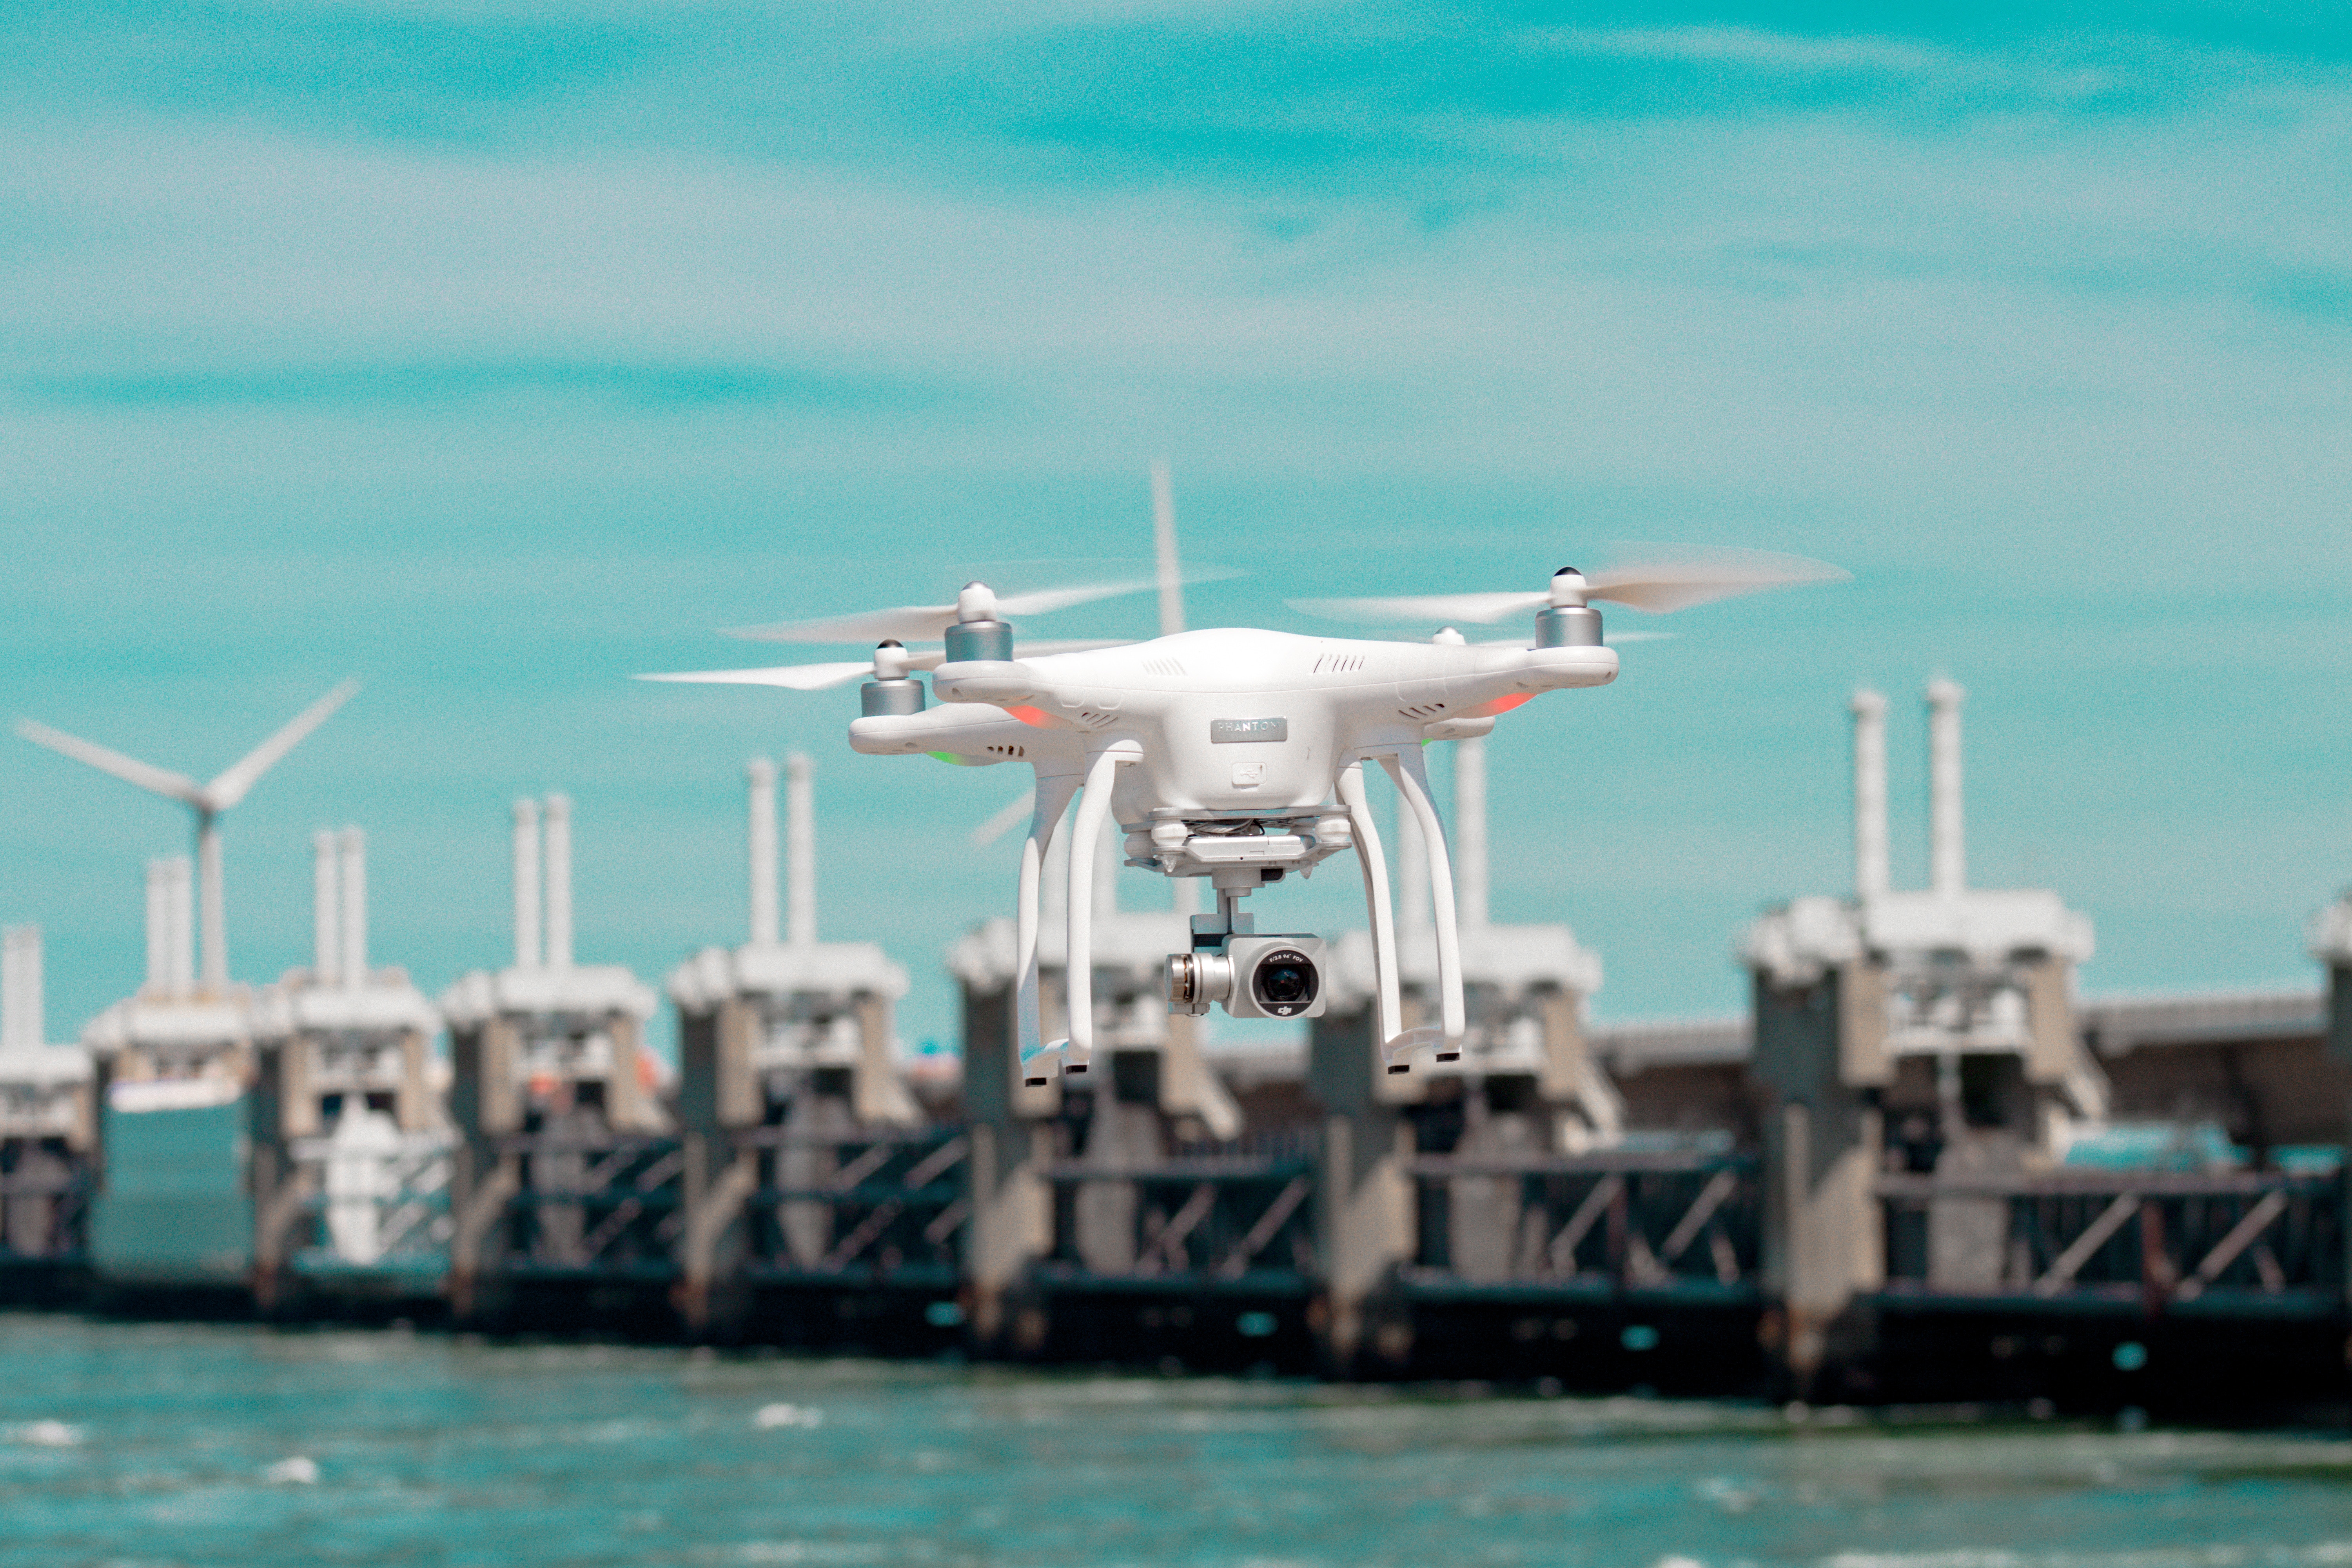
sea, sky, airplane, aircraft, aviation, airliner, seaplane, aerospace engineering, water transportation